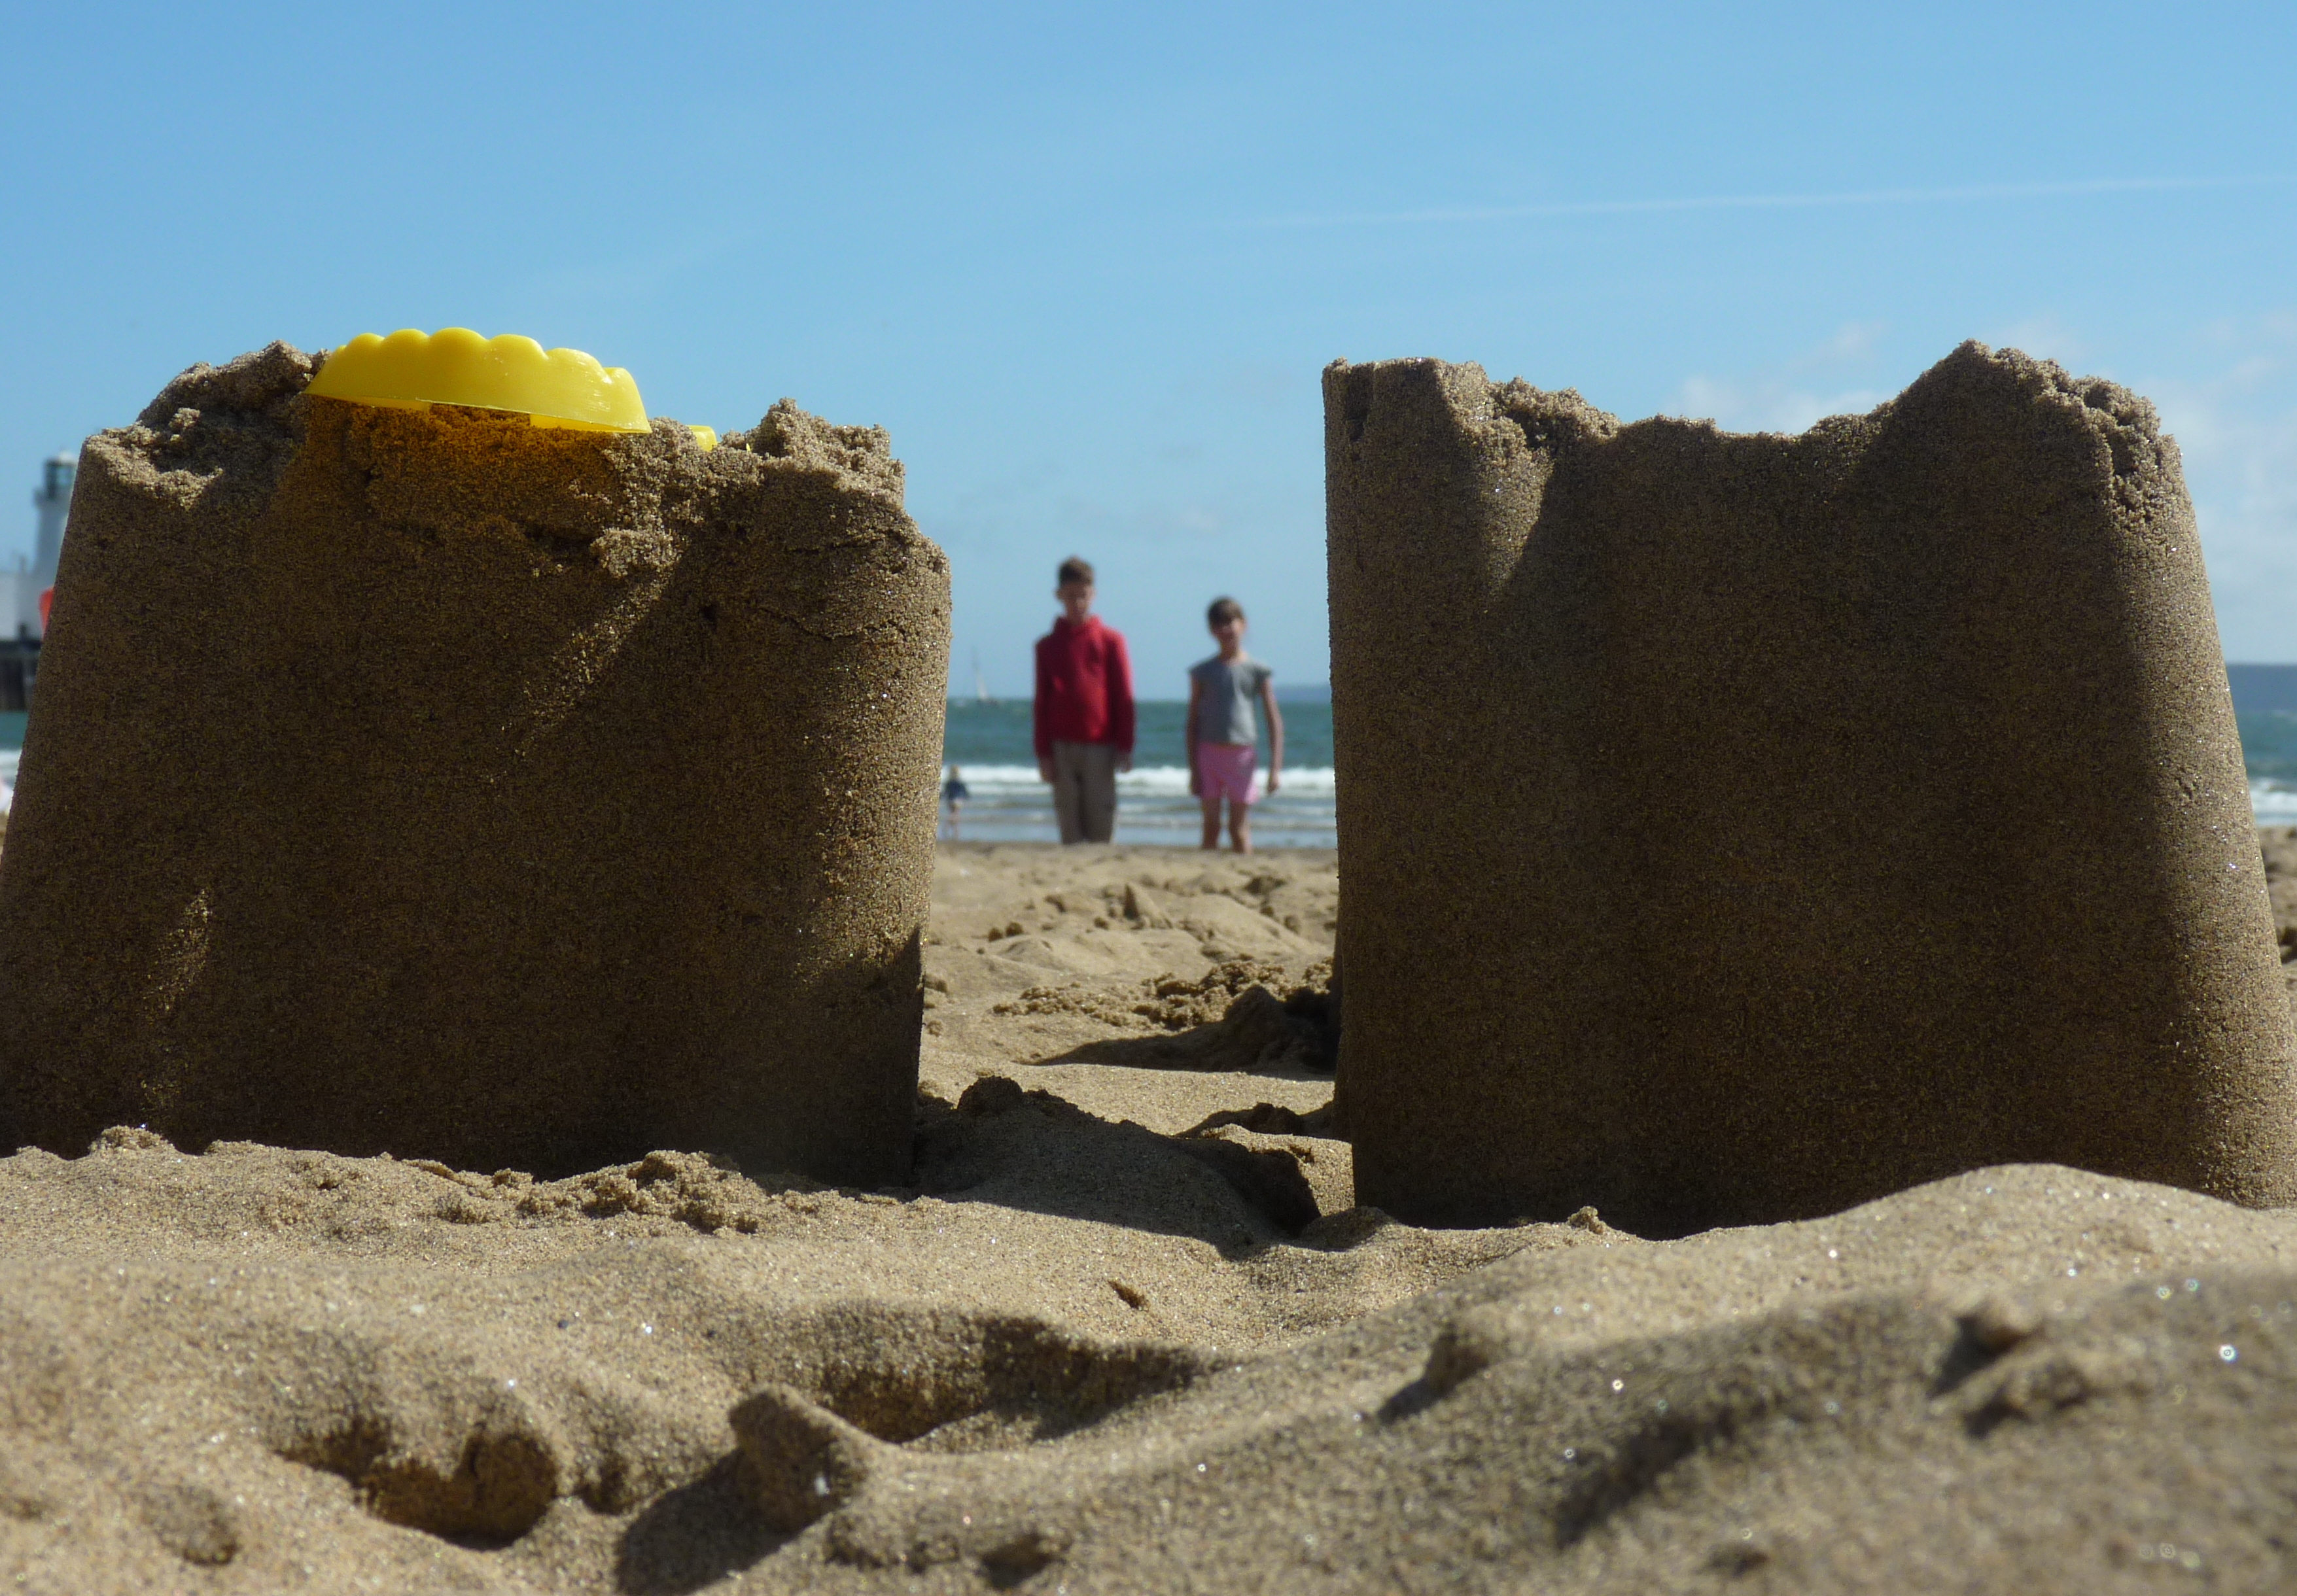
beach, sea, coast, water, sand, rock, wall, monument, soil, fortification, terrain, material, sculpture, geology, temple, ruins, boulder, monolith, ancient history